Jaime de Borbón y de Borbón-Parma

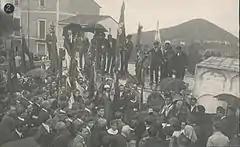
Jaimist gathering in Sant Fost de Campsentelles (1919)

Having returned from the war Don Jaime set his headquarters in the prestigious Paris district of Passy. From there he embarked on numerous trips, which mark the years of 1905–1909; in the Spanish press they earned him the names of "eterno viajero" and "inevitable príncipe errante". Initially he shuttled across France, e.g. visiting the French Riviera or Chambord. In early 1906 Don Jaime travelled to Rome, reportedly admitted by the Pope. In the spring of 1906 he was in Spain for the first time since 1894; the journey commenced a series of at least 12 separate entries into the country. They usually took place in the spring or the summer, and for the autumn Don Jaime returned to Paris. The most frequently visited city was Barcelona, where he was noted in 1906, 1907, 1908 and 1909; he toured the vasco-navarrese region in 1906, 1907, and 1908. At least once, in 1907, he was in Madrid, but he was seen also in Avila, Zamora and even Lugo and Seville. The only distant journey was to Morocco.